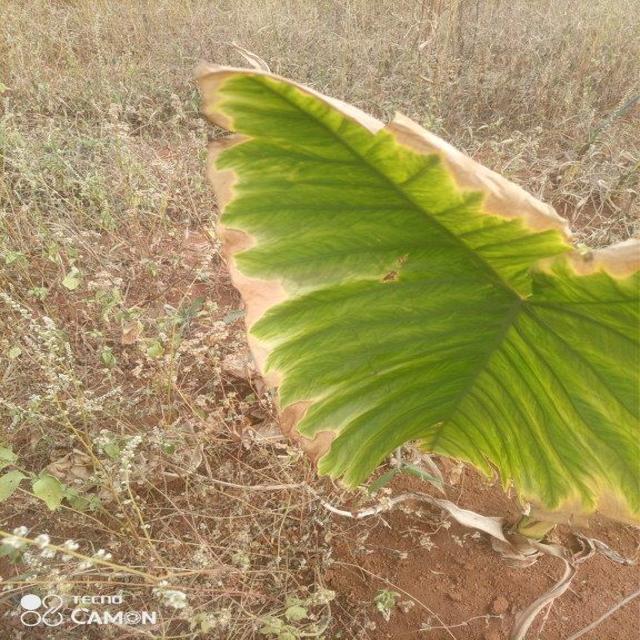
Label: Mid_Blight